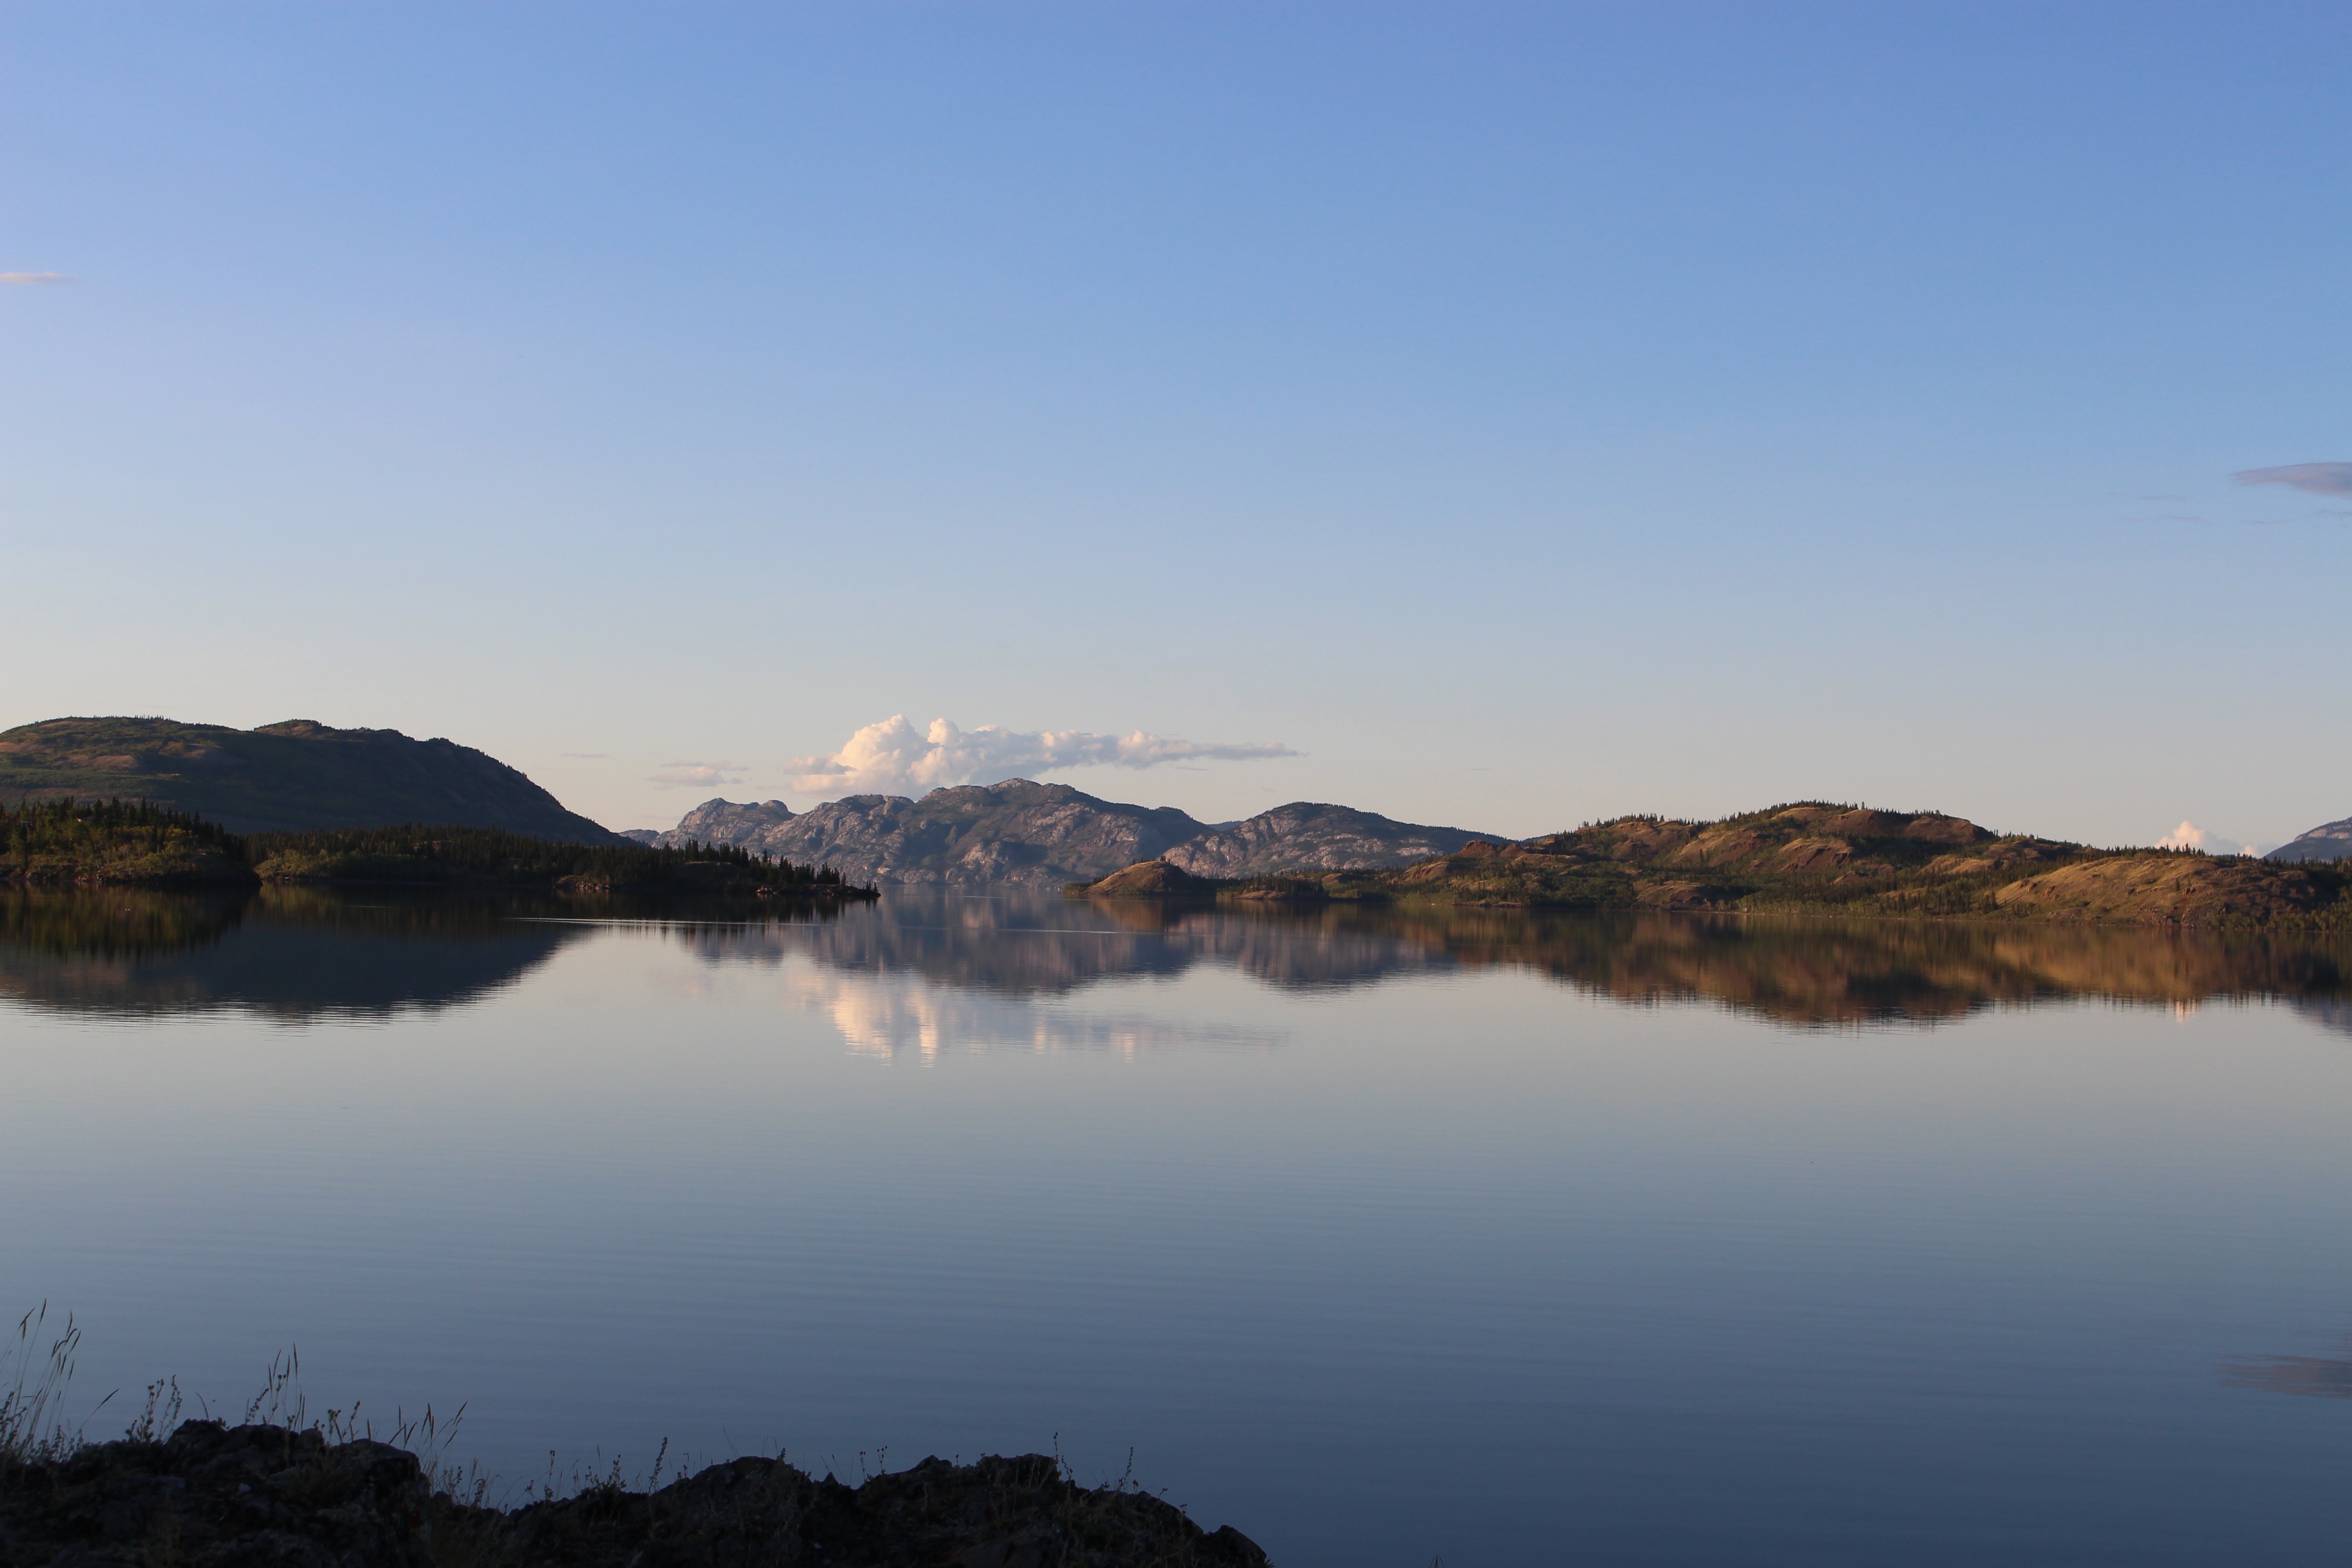
landscape, sea, coast, water, nature, rock, wilderness, mountain, cloud, sky, morning, hill, lake, dawn, dusk, evening, reflection, reservoir, body of water, yukon, canada, whitehorse, loch, abendstimmung, atmospheric phenomenon, lake laberge